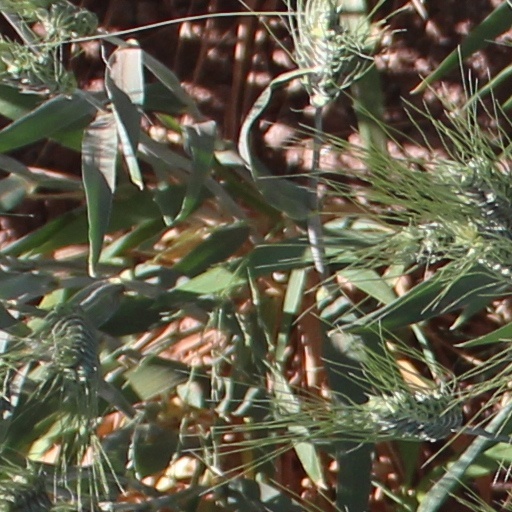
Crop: wheat